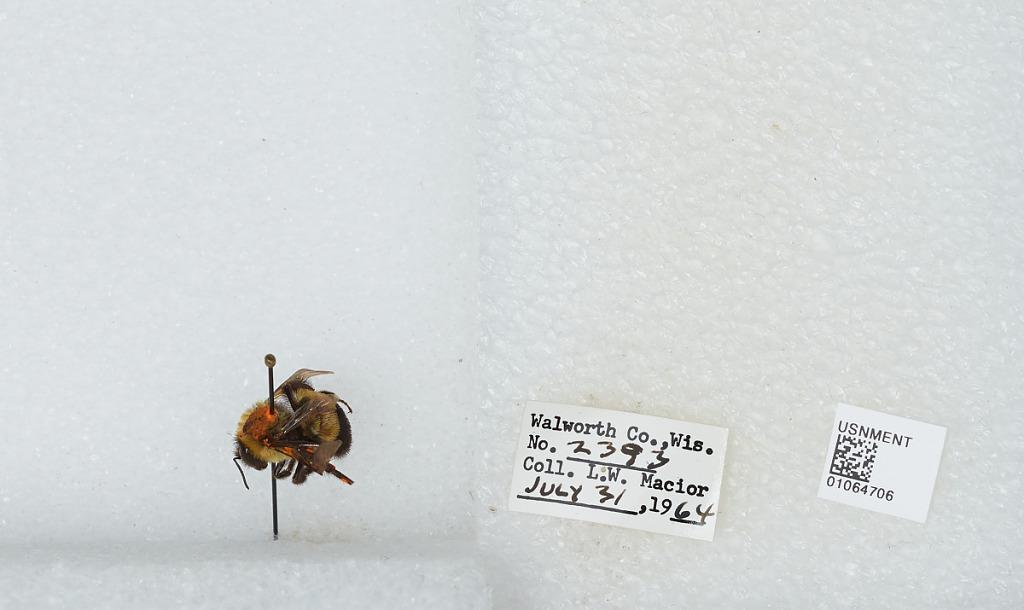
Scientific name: Bombus (Bombus) affinis Cresson
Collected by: L. Macior
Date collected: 1964-7-31
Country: United States
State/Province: Wisconsin
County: Walworth
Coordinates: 42.67, -88.54